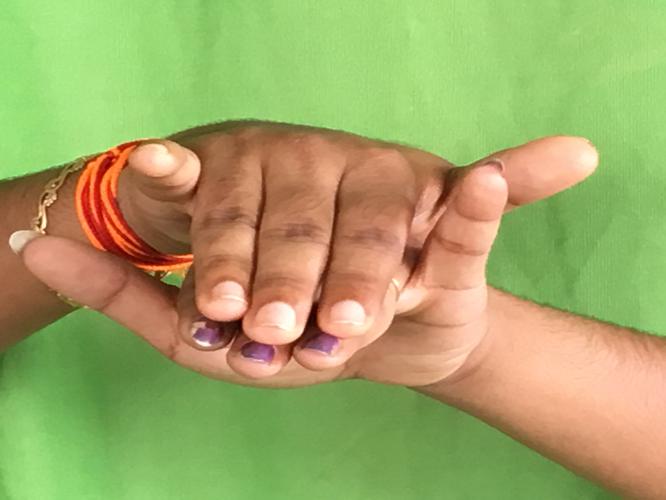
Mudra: Varaha
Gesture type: double_hand